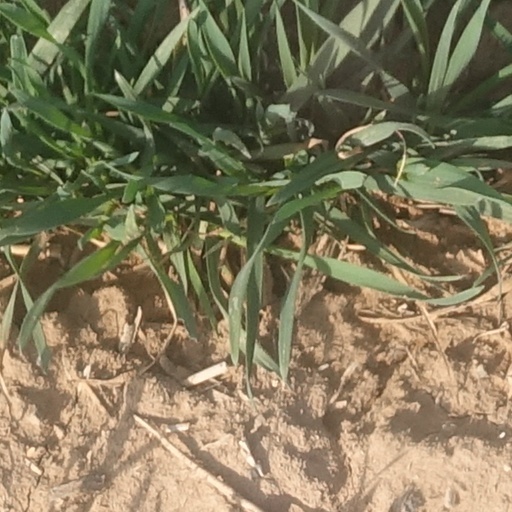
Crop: wheat